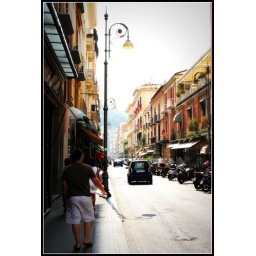
Danny has a pizza box from Aurora Pizza, the BEST pizza in Sorrento!